Mother and Child (Cassatt)

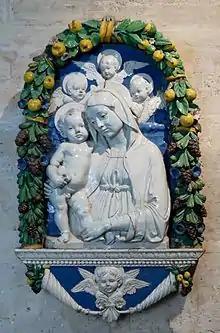
"Madonna and Child" from the workshop of Andrea della Robbia

The work depicts a mother and child and appears to be drawing from the iconography of "Mary and child" religious imagery. Comparisons between "Mother and Child" and depictions of the Madonna and infant Christ from the Italian Renaissance show that Cassatt may have been influenced by religious imagery. Similarities are most apparent in the positioning of the figures and particularly the child. The "Madonna and Child" from the workshop of Andrea della Robbia provides one possible point of comparison. The child in Cassatt's painting adopts the contrapposto stance of Christ in works from the Italian Renaissance. He leans on his mother with one hand draped across her neck and the other clasping his mother's hand. This is the same position of the infant Christ in the "Madonna and Christ". Additionally, the mirror behind their heads alludes to the halos in "Madonna and Christ." The Havemeyers also made a connection to religious imagery when the painting was in their possession. They referred to it as "The Florentine Madonna."